Banknock railway station

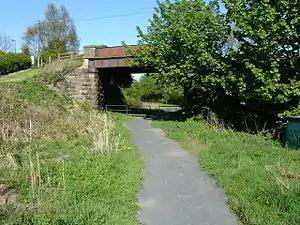
Station site in 2007

Banknock railway station served the village of Banknock in Scotland. The station was served by trains on the lines from Kilsyth New to Bonnybridge.